Wilfried Kanga

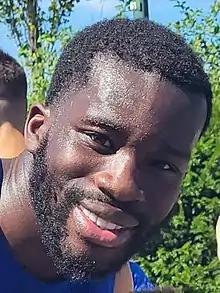
Kanga in 2022

Aka Wilfried Julien Kanga (born 21 February 1998) is a professional footballer who plays as a forward for Belgian Pro League side Gent.